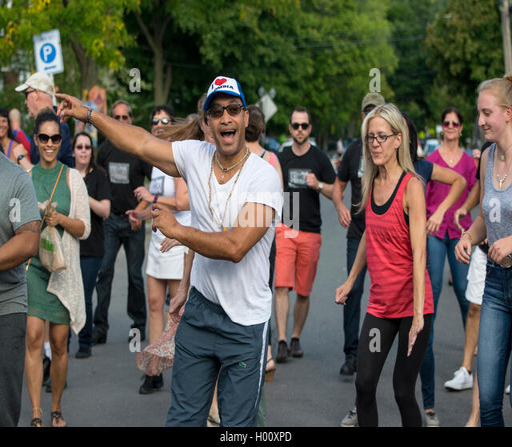
man leading a group dancing in the street